Borrani

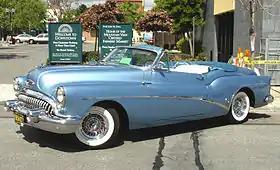
1953 Buick Skylark

The company was initially named Rudge-Whitworth Milano, as the splined centerlock hub mechanism was licensed from the Coventry-based Rudge-Whitworth, which had developed the patents since 1908. It was run by Carlo Borrani at Via Ugo Bassi 9, and quickly became supplier for Alfa Romeo, Bianchi, Lancia and other racing cars, used by such drivers as Enzo Ferrari when winning the first Coppa Acerbo in Pescara (1924). Borrani wheels used aluminum alloy rims instead of steel, improving unsprung mass and thus overall performance compared to the original Rudge-Whitworth design. Leadership transferred to the founder's son, Cesare Borrani, in 1937.